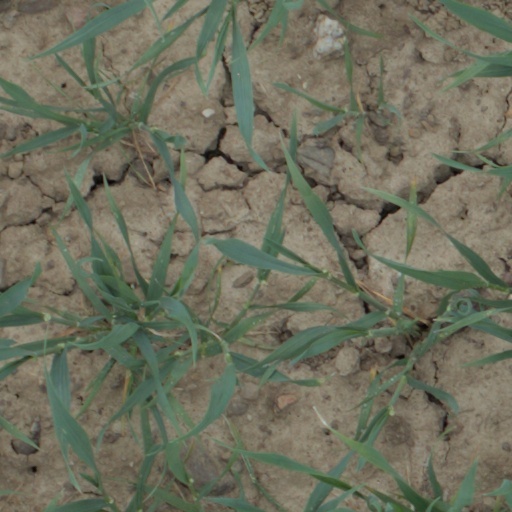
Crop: wheat